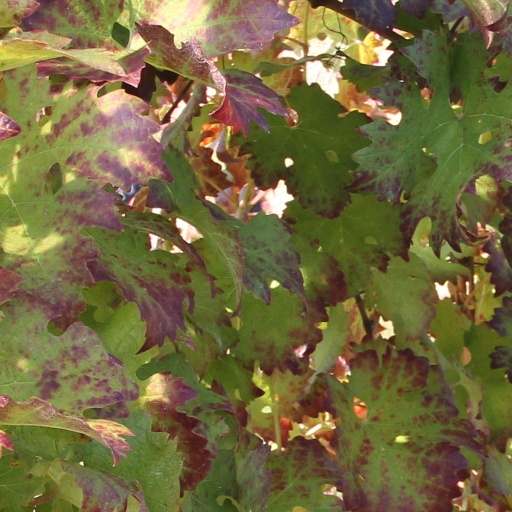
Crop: grape